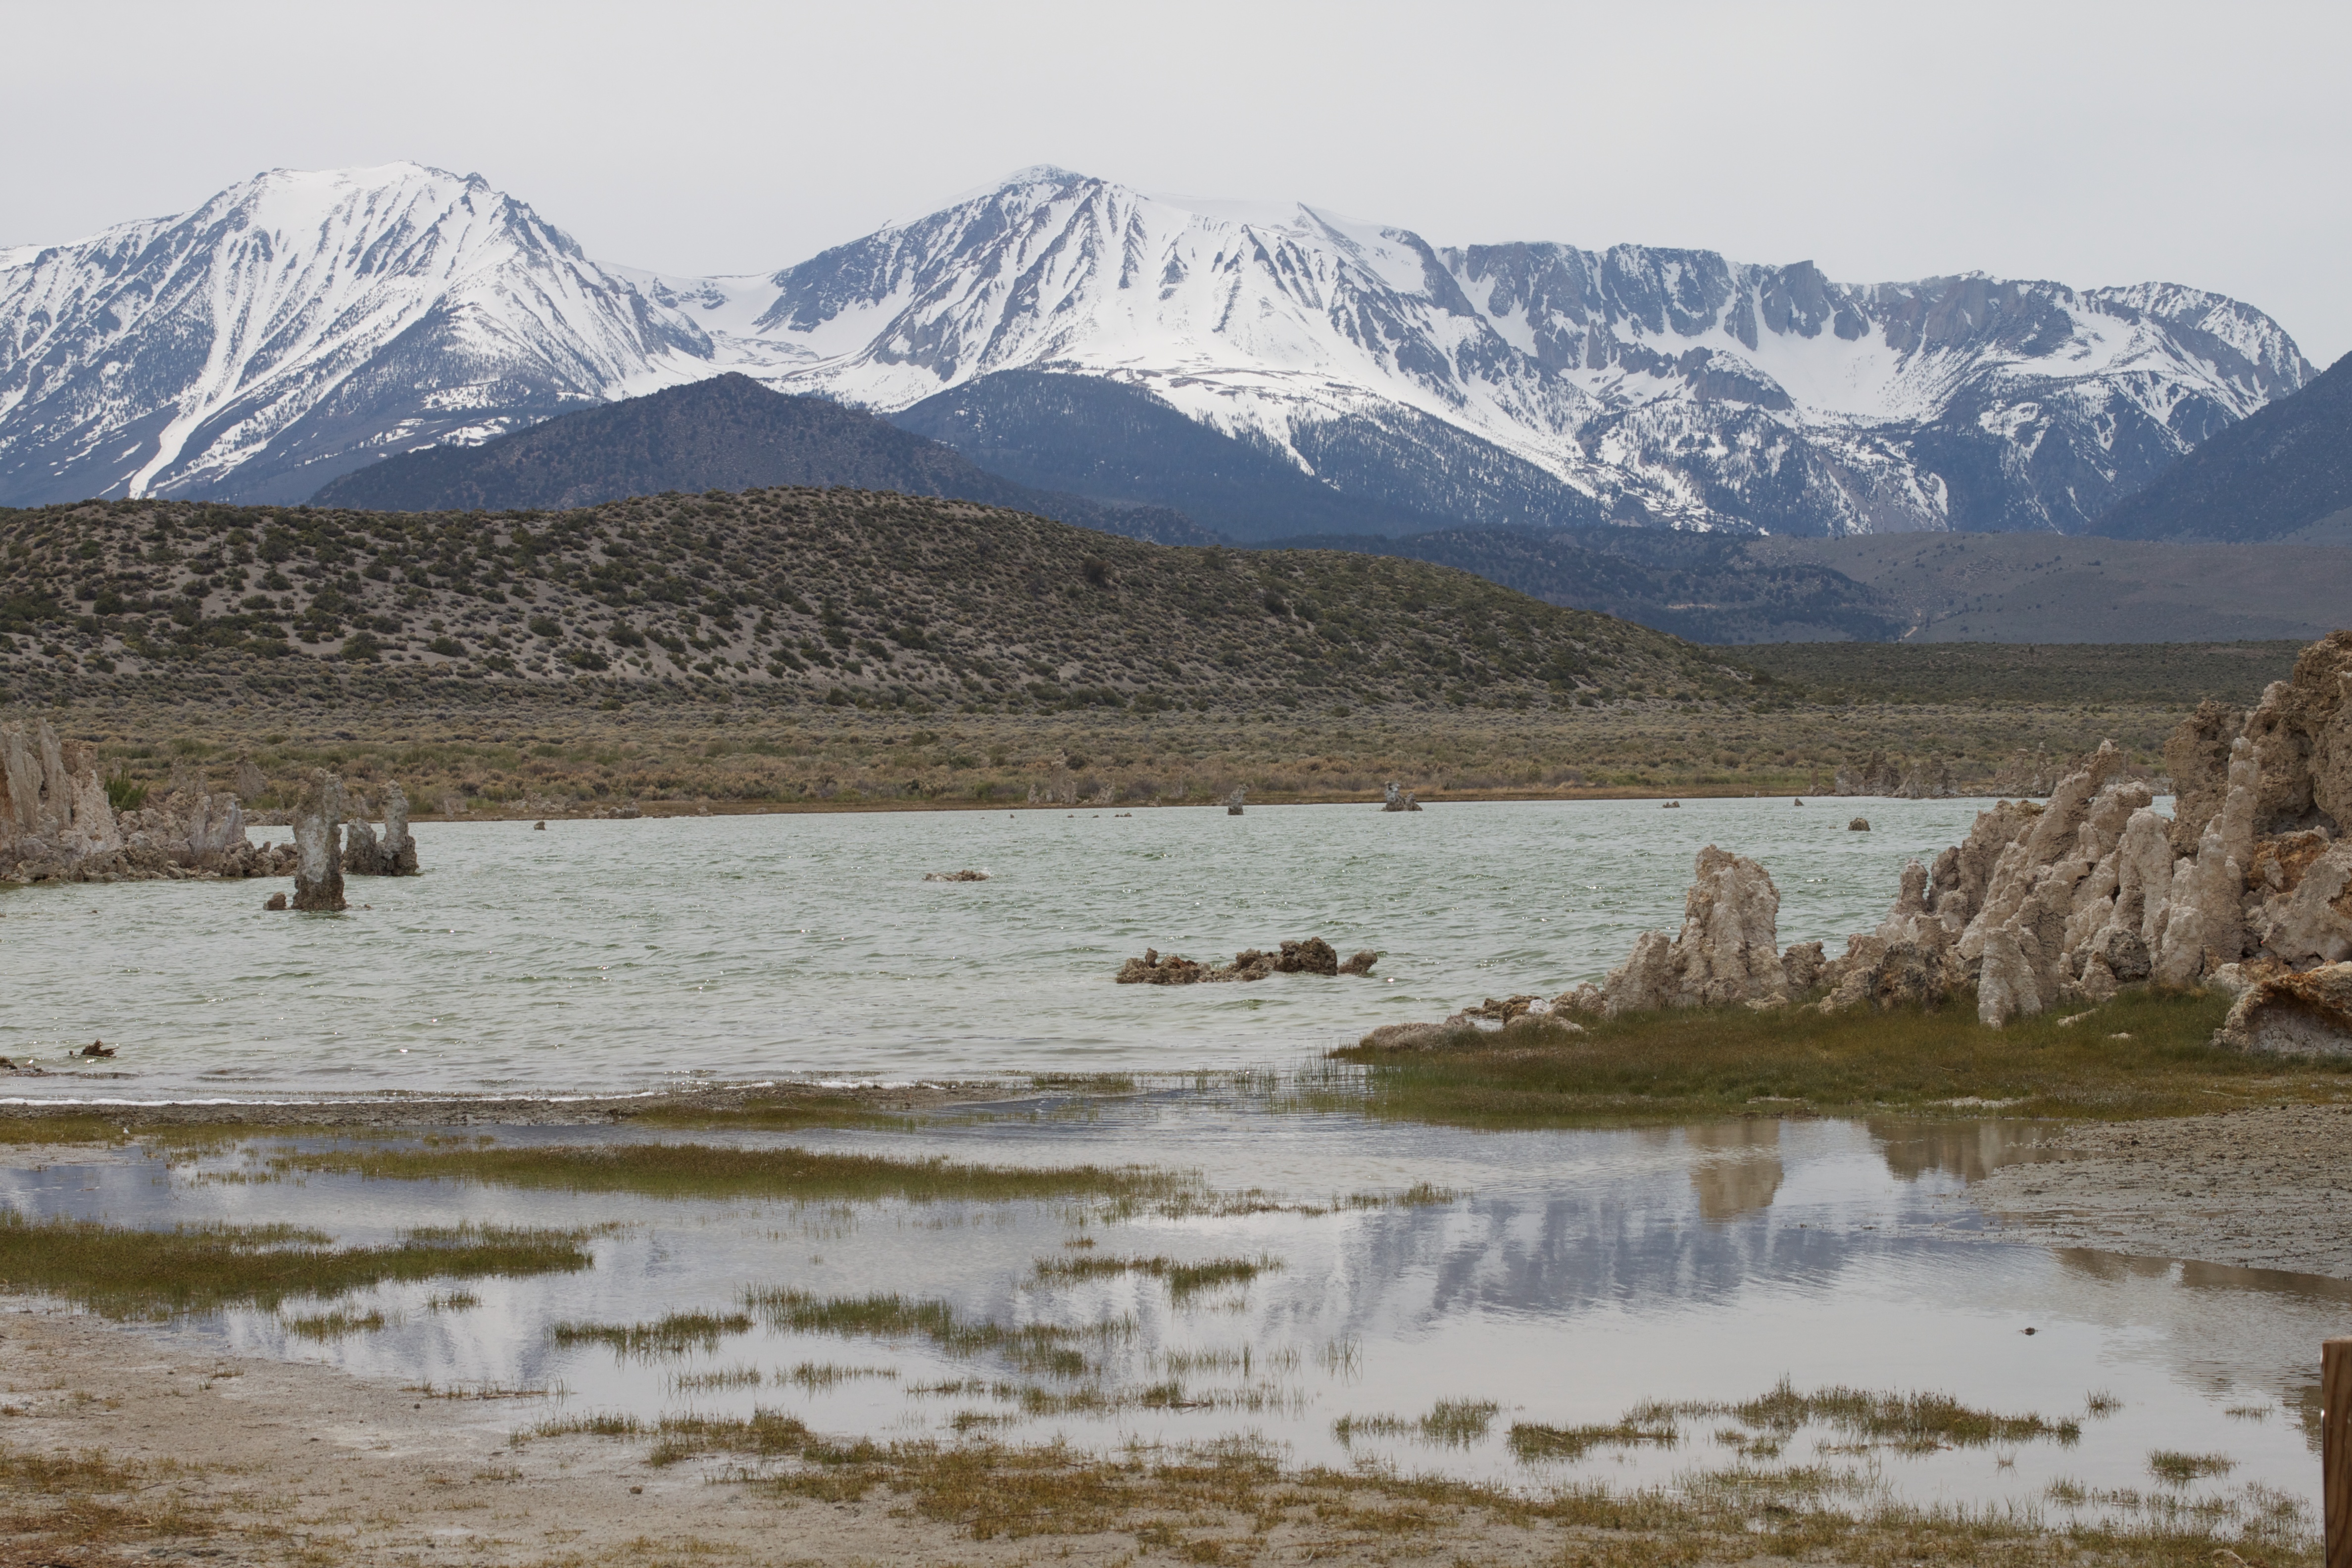
landscape, wilderness, mountain, snow, lake, river, reservoir, plateau, fell, loch, geographical feature